Lake Como

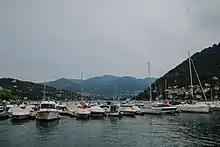
A picturesque dock in Viale Geno, Como

The Sacro Monte di Ossuccio is a Roman Catholic sanctuary located on a hillside slope above Ossuccio, facing Isola Comacina.It is one of the nine Sacri Monti of Piedmont and Lombardy, designated a UNESCO World Heritage Site in 2003. Built between 1635 and 1710, the complex consists of fifteen Baroque-style chapels spaced along a path leading up to a main sanctuary. The chapels, adorned with statues and frescoes, depict the Mysteries of the Rosary and offer pilgrims a devotional journey culminating at the sanctuary dedicated to the Coronation of the Virgin.